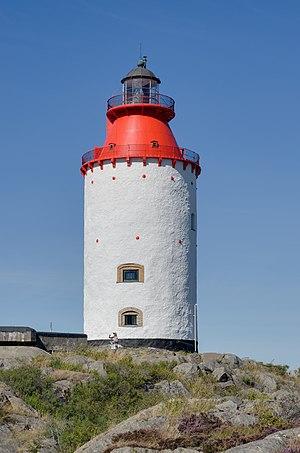
Le phare de Landsort est un phare maritime situé à Landsort, petit village de l'île d'Öja, dans l'archipel de Stockholm, en Suède.
Liste des phares de la Suède : Les phares se trouvent essentiellement sur la rive ouest du golfe de Finlande et sur les passages maritimes du Cattégat et du Skagerrak de la mer Baltique.